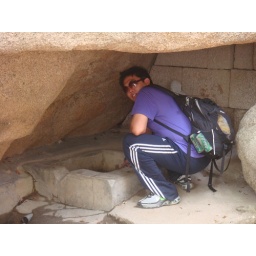
Refilling our bottles with water from the spring near the Shaking Rock.